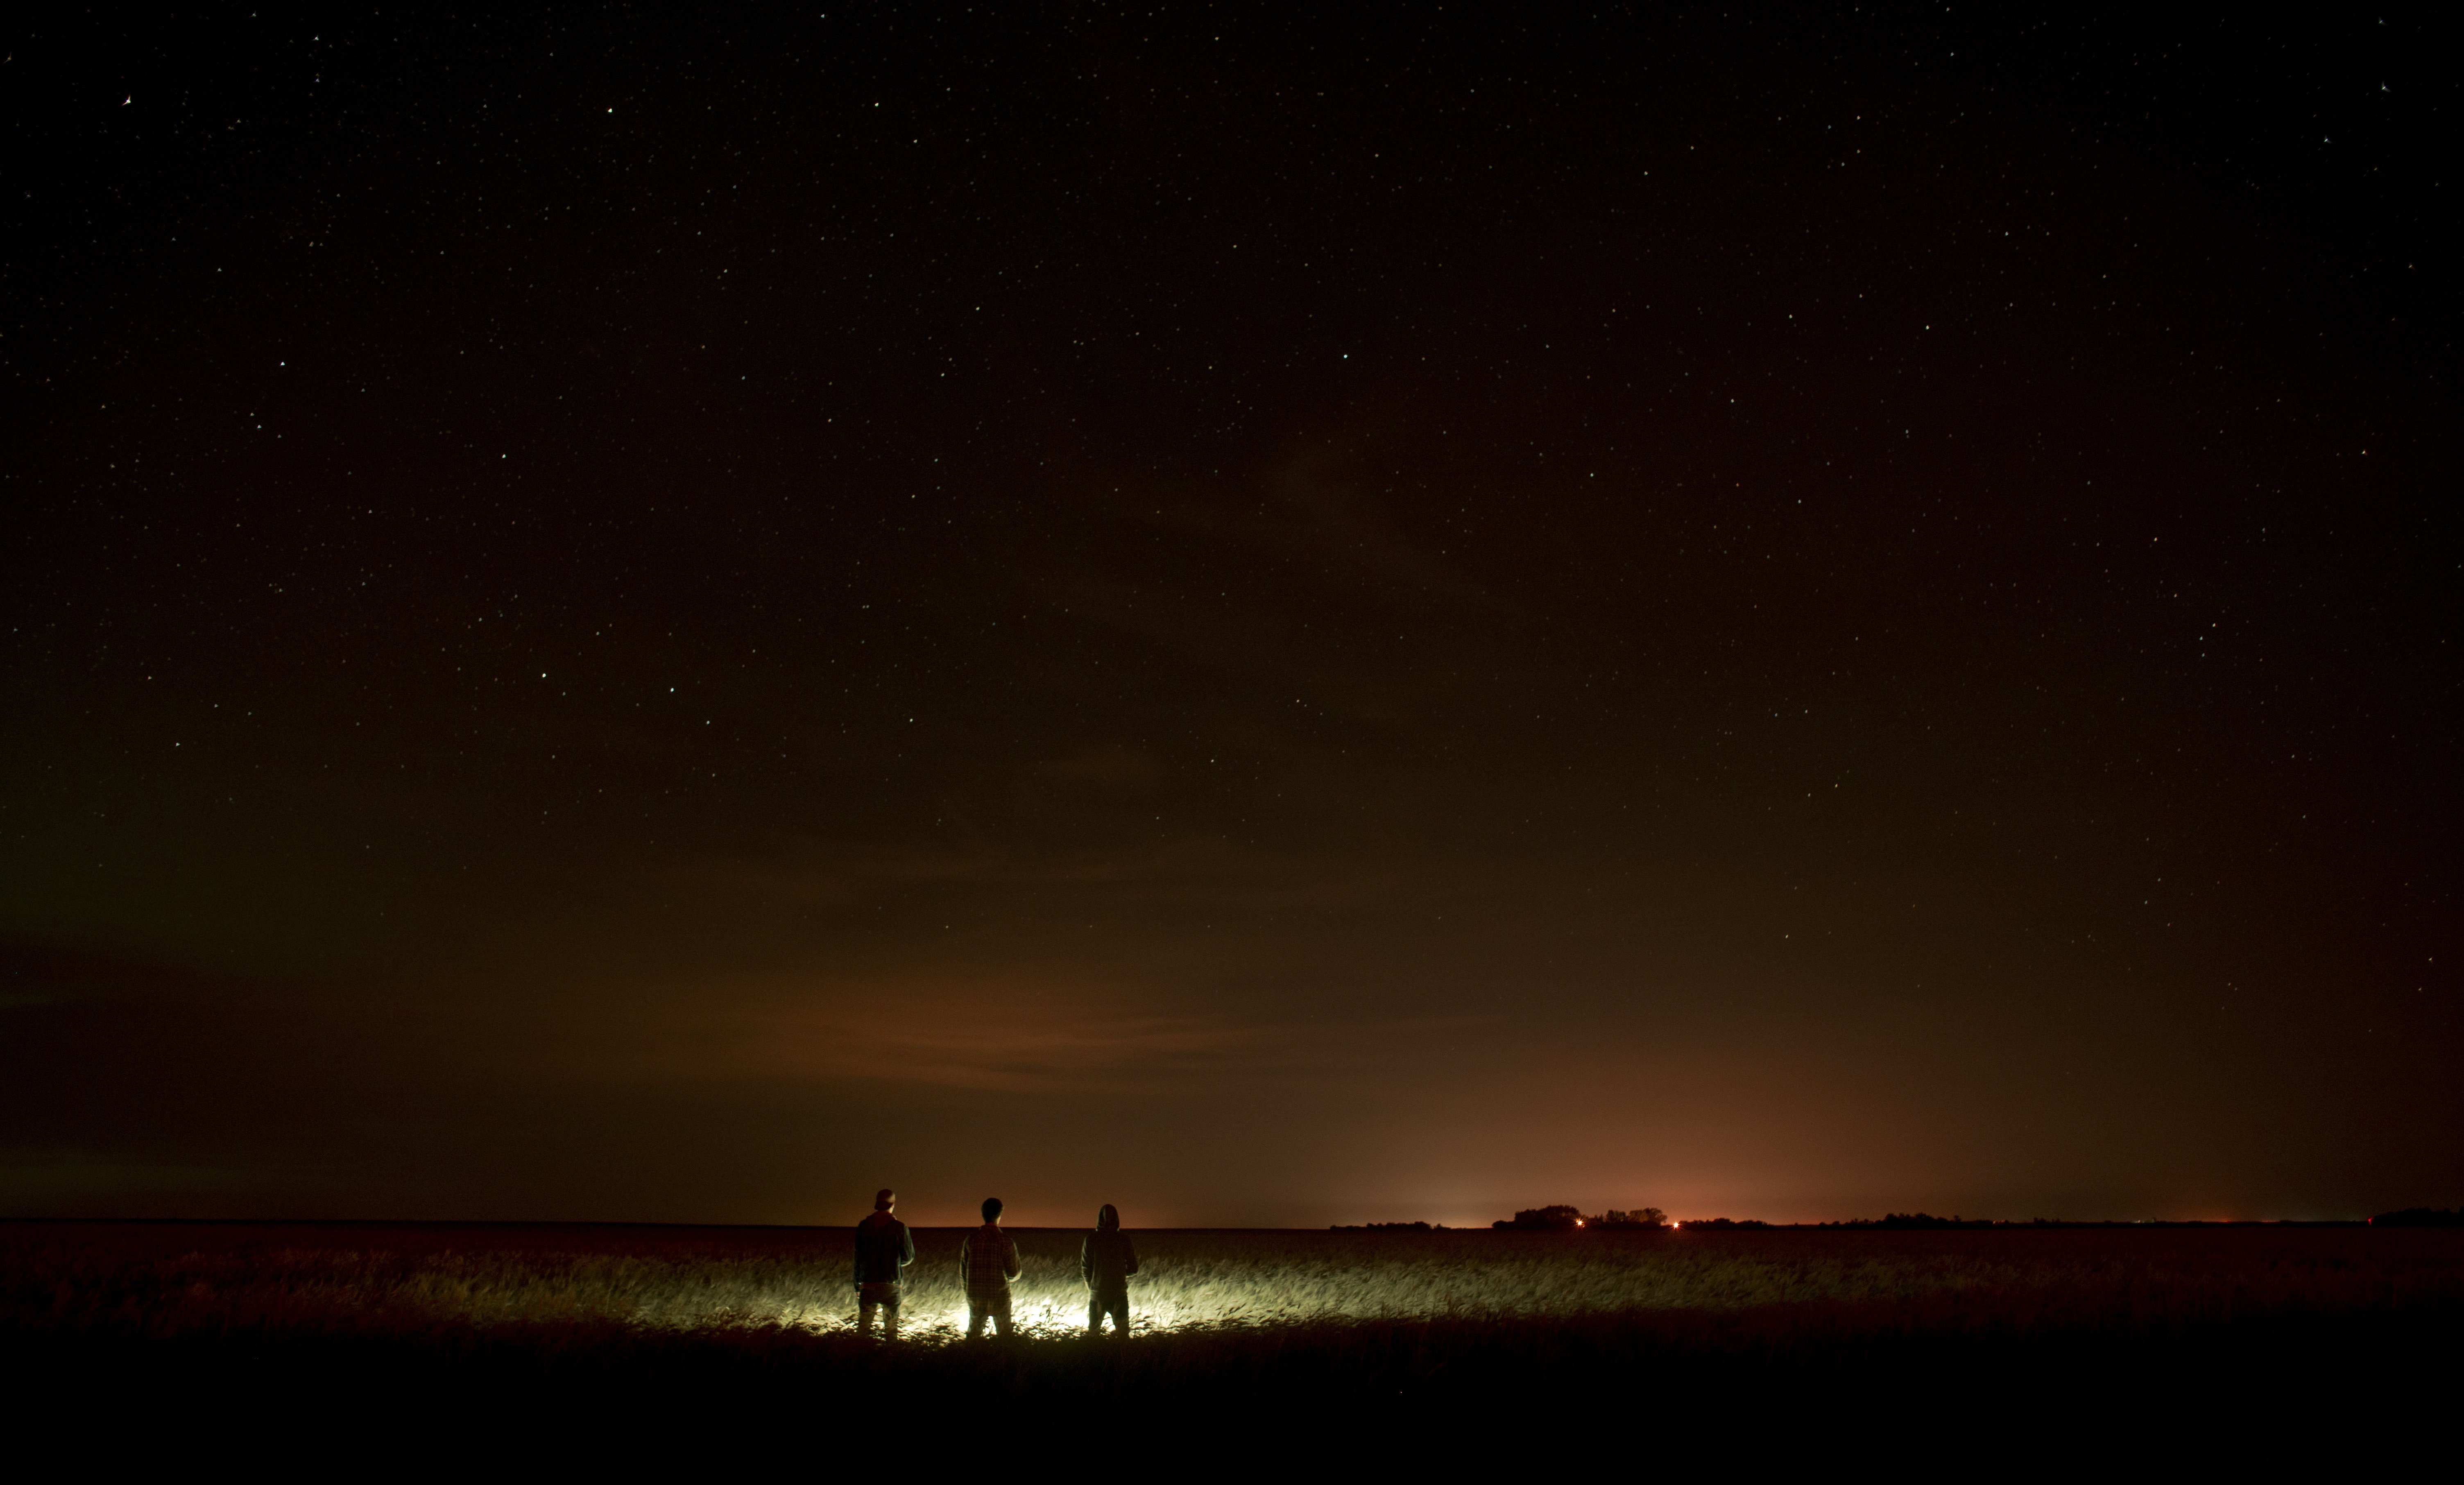
people, sky, field, night, star, adventure, atmosphere, space, darkness, aurora, lights, stars, northern lights, astronomical object